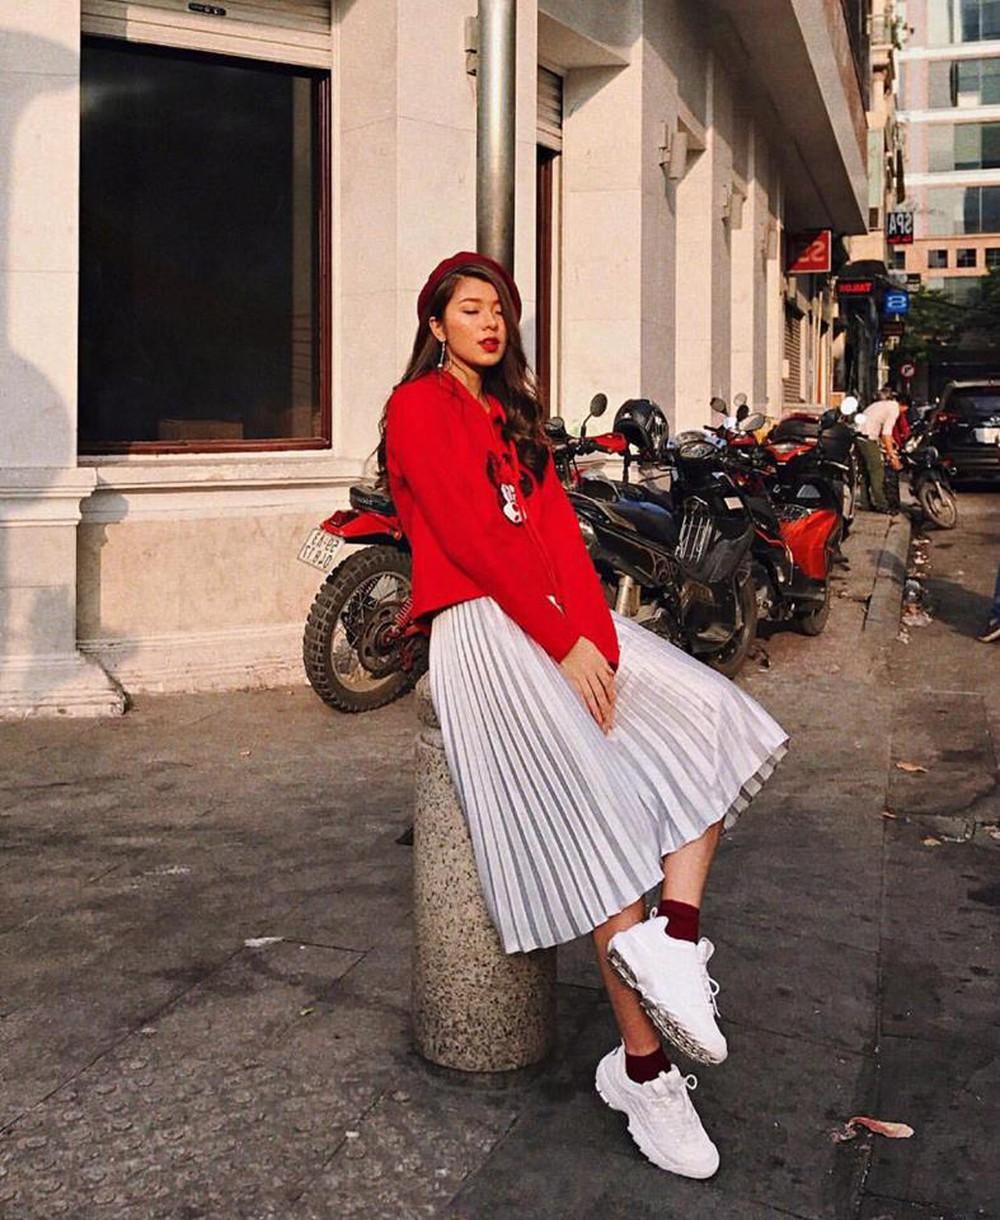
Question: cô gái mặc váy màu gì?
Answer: màu trắng